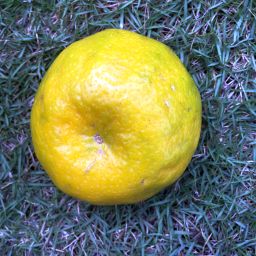
Fruit: Orange
Quality: Good